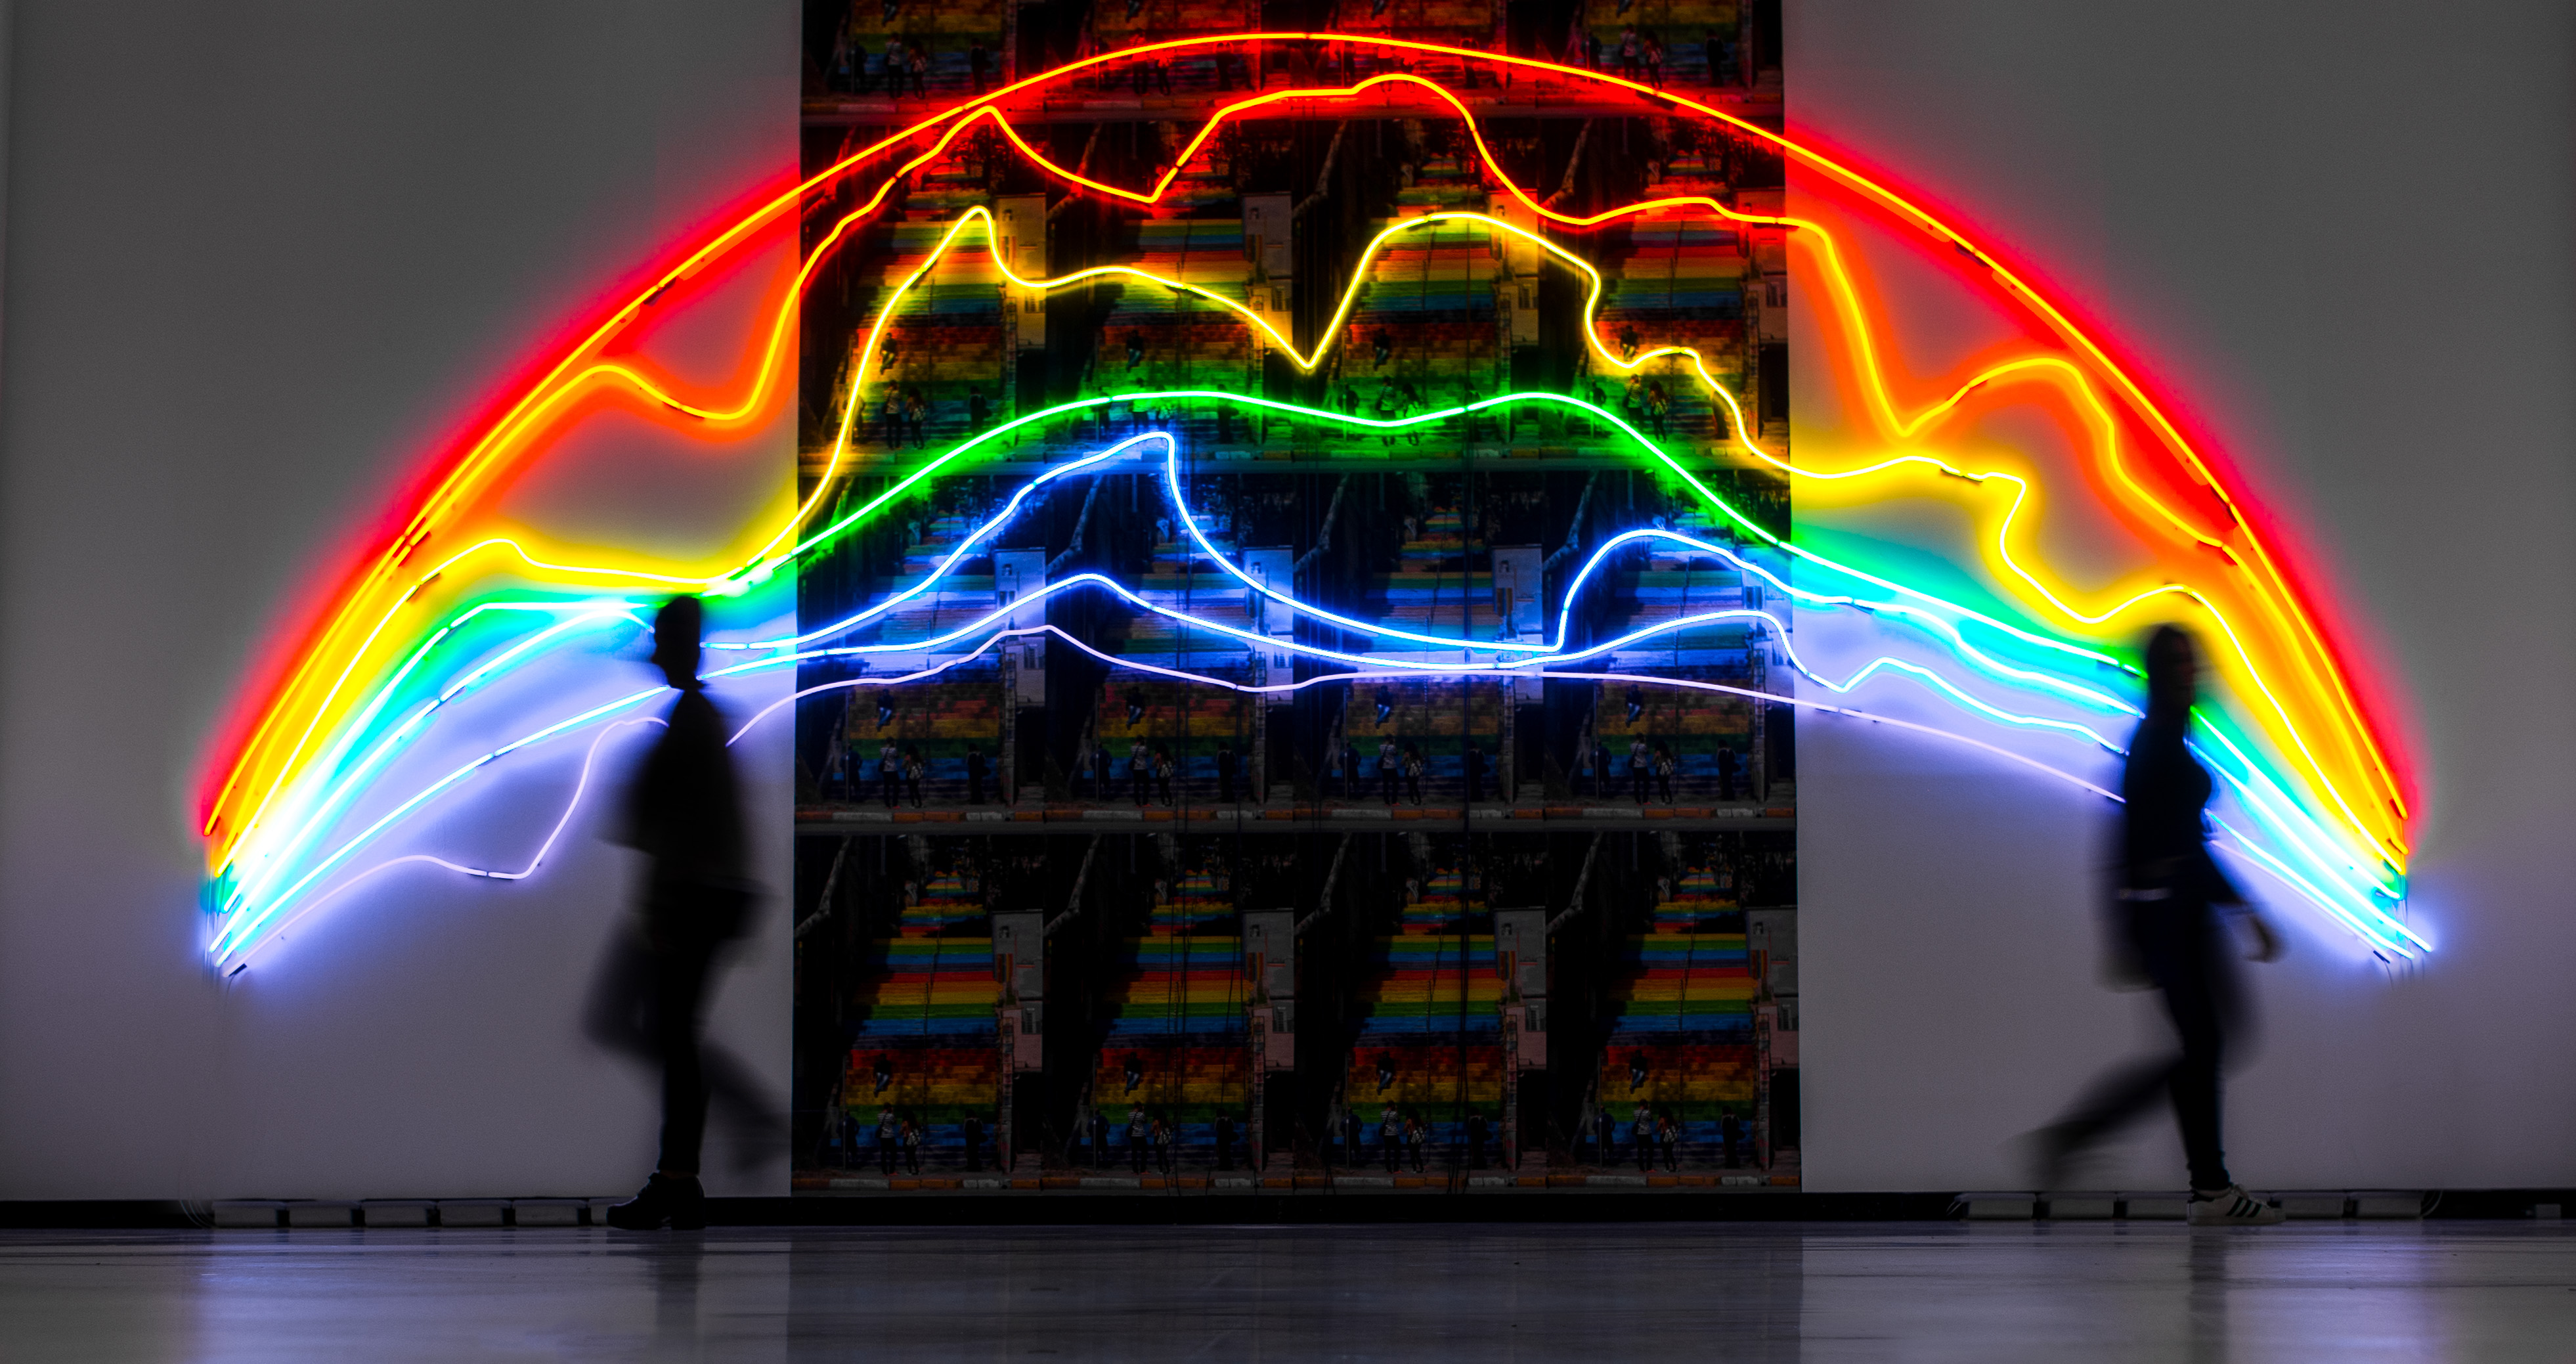
light, street, night, amusement park, color, signage, world, neon, neon sign, streetphotography, candid, art, rainbow, olympus, tourist attraction, strassenfotografie, display device, electronic signage